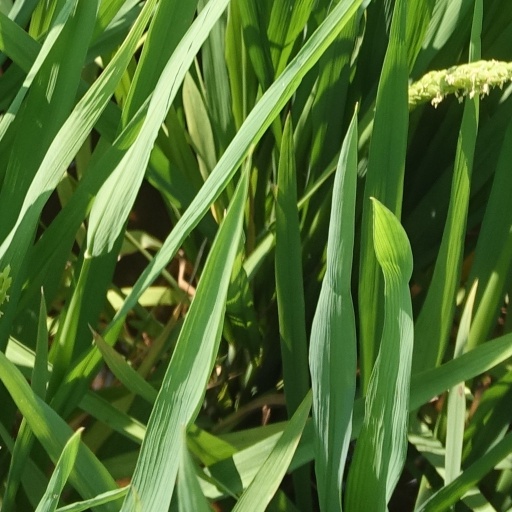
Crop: rice